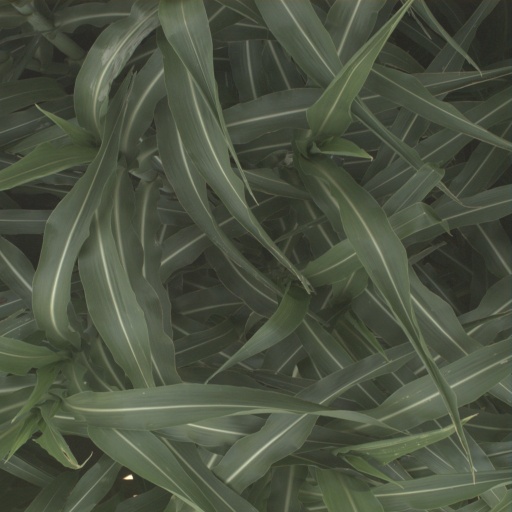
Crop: sorghum